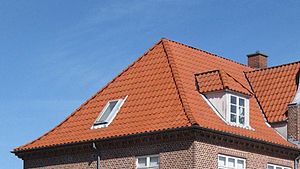
Ovenlysvindue
Liggende (venstre) og stående tagvinduer.
Et ovenlysvindue eller tagvindue er et vindue, der placeres i en bygnings tagflade, oftest i plan med tagbeklædningen. Denne vinduestype giver belysning fra oven og udluftning. Ved boligformål giver ovenlysvinduer også udsigt ud over omgivelserne.